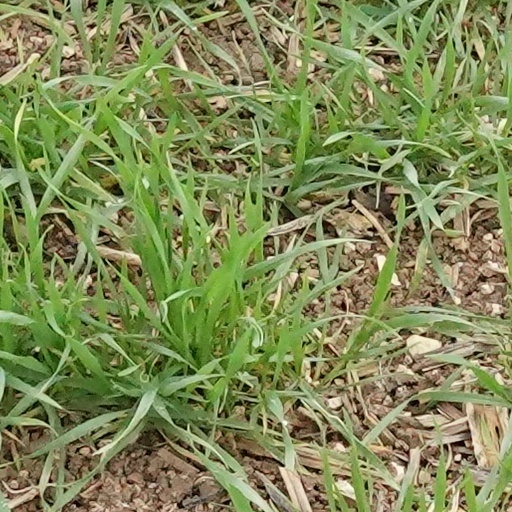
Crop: wheat